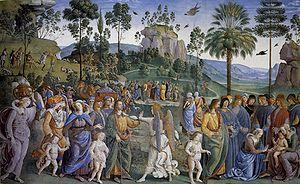
Gershom ou Guershom, en latin Gersam, est le fils aîné de Moïse et de Séphora, fille de Jethro, le prêtre des Madianites. Né dans le pays de Madian, le rédacteur biblique réalise un jeu de mots avec le terme hébraïque « étranger » pour rappeler que, comme son père, il est émigré en terre étrangère, faisant référence à la communauté égyptienne d'adoption de Moïse.
Le Voyage de Moïse en Égypte est une fresque du Pérugin et ses assistants, une œuvre à thème biblique, datant de 1482 environ, faisant partie de la décoration du registre médian de la chapelle Sixtine au Vatican.
Cette page est une liste d'œuvres du Pérugin.